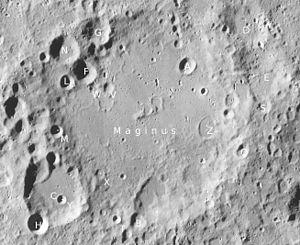
Maginus est un cratère lunaire situé sur les hautes terres du sud de la face visible de la Lune.